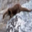
Label: otter